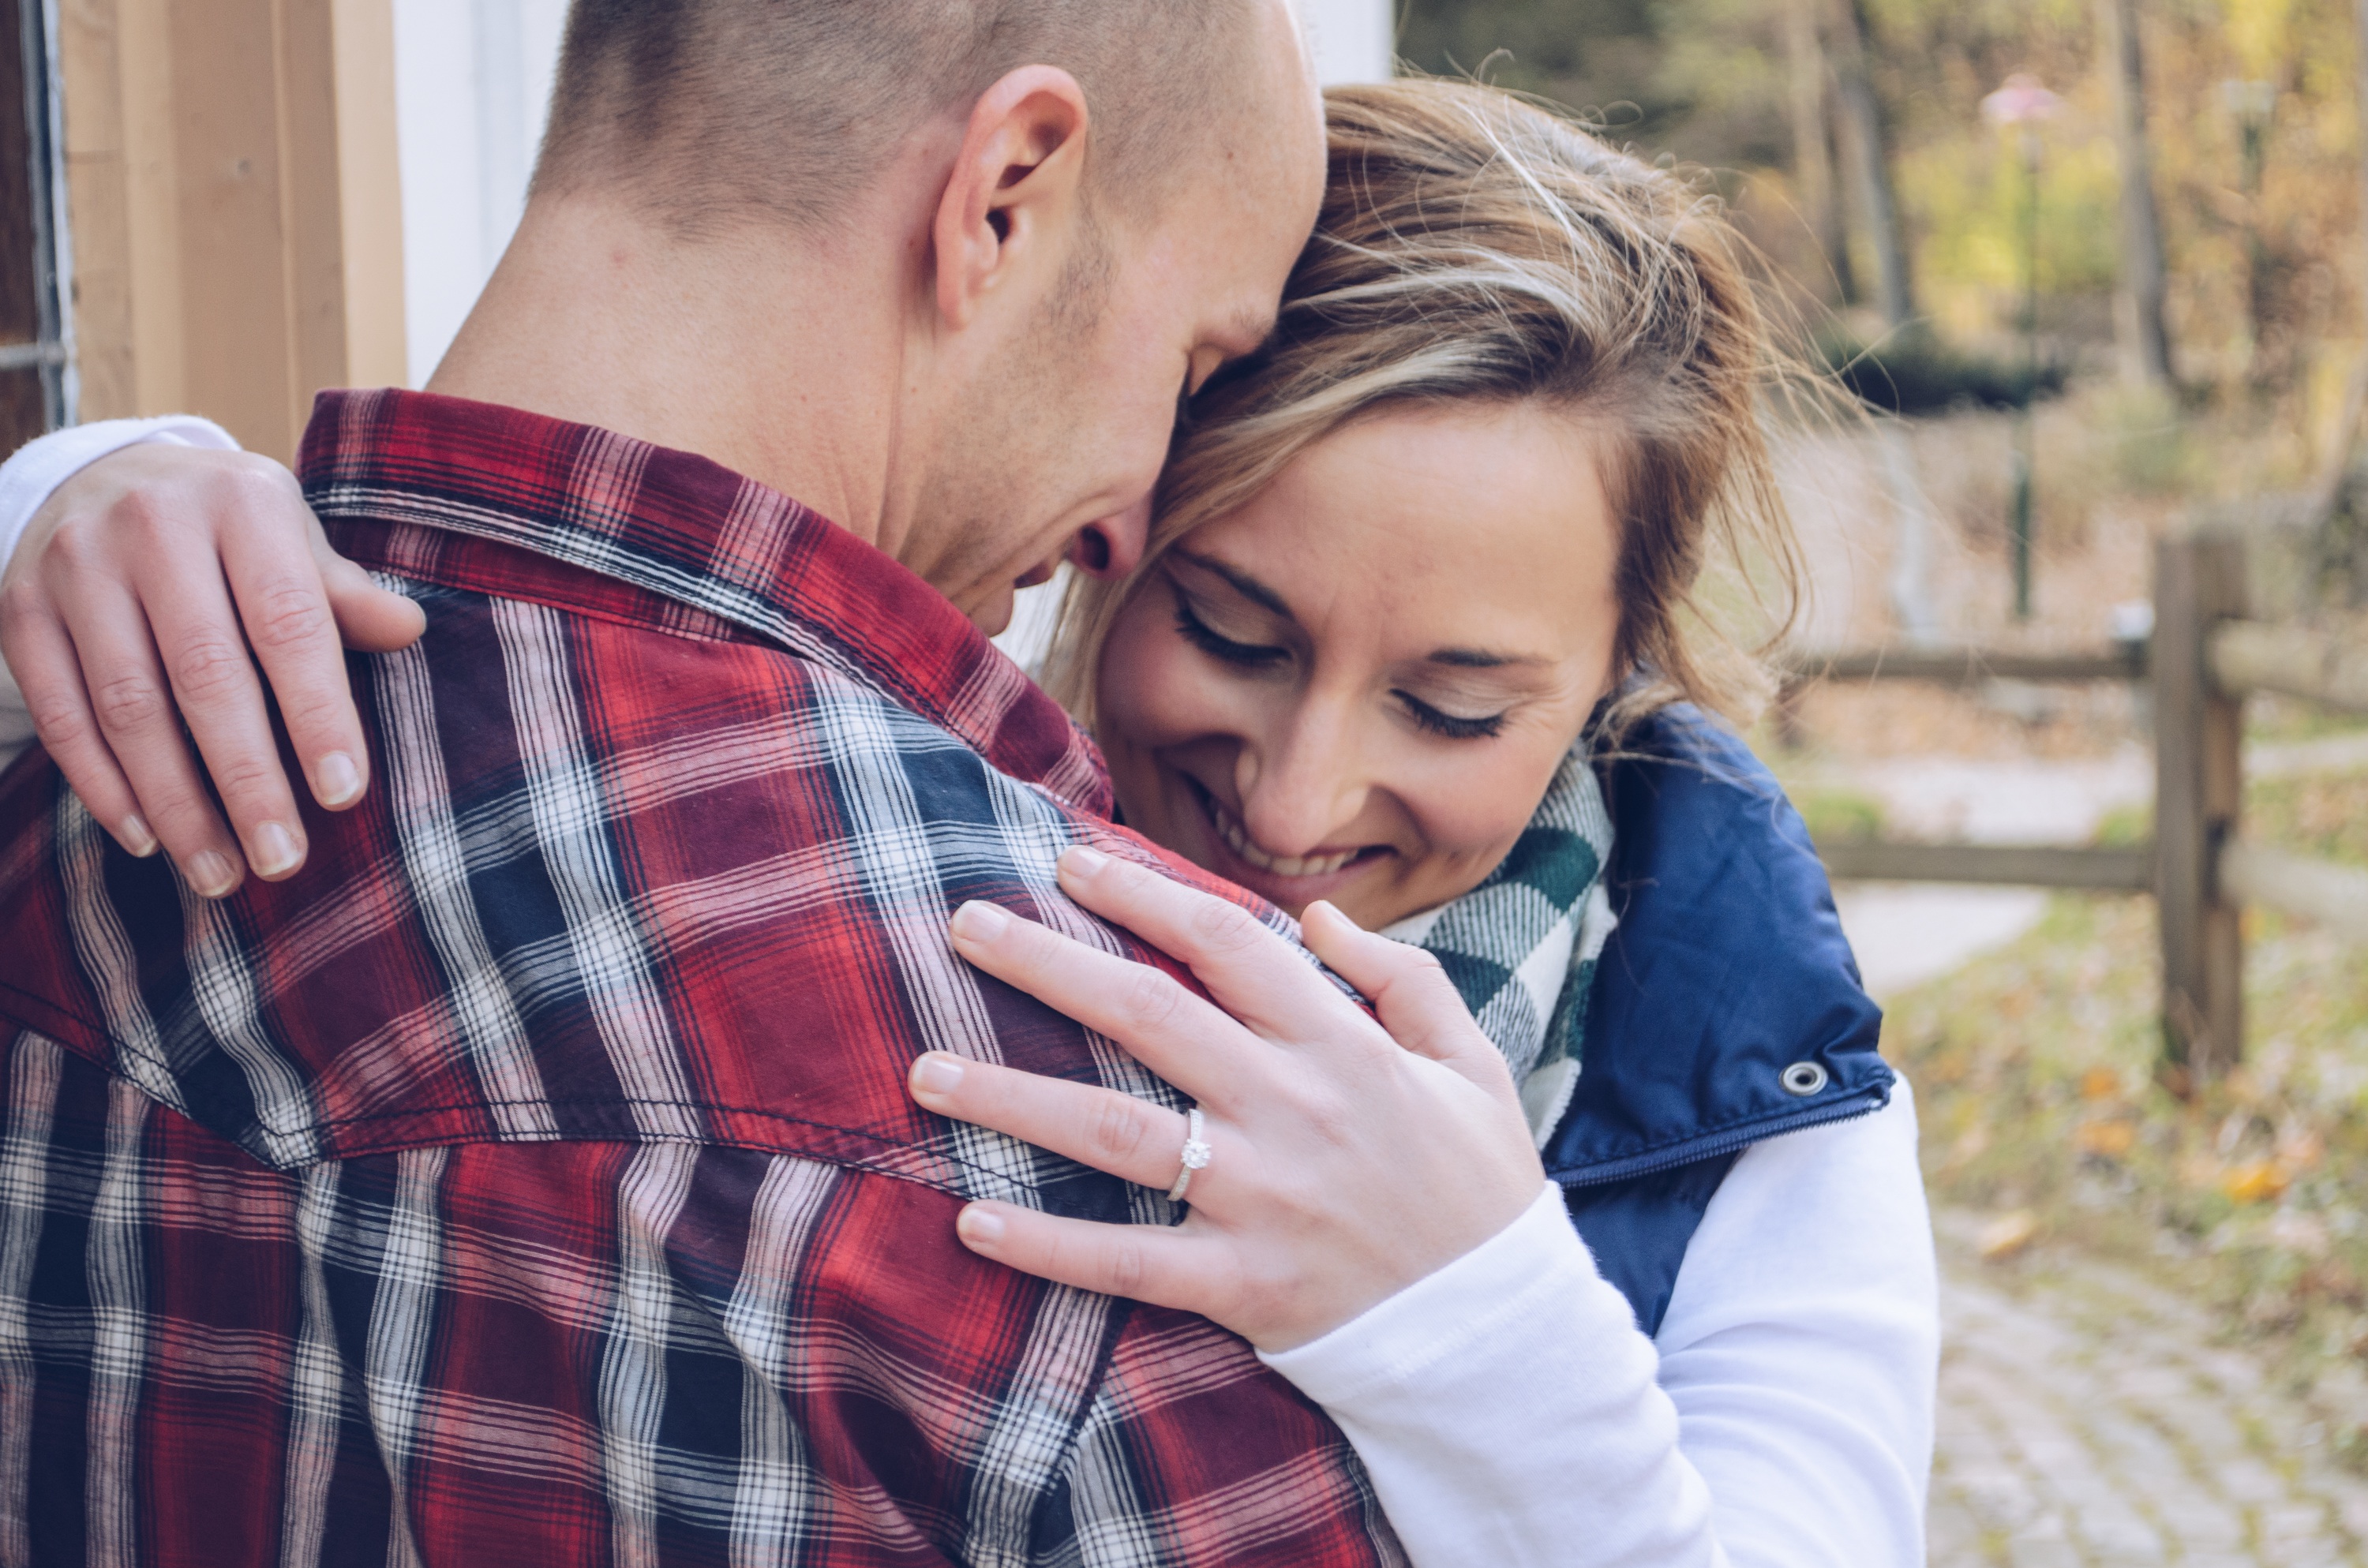
man, person, people, portrait, child, family, ceremony, interaction, portrait photography